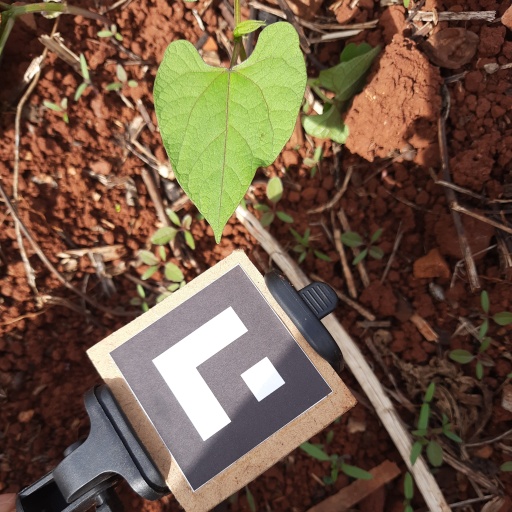
Observations: wavy surface, no eating holes, under sunlight